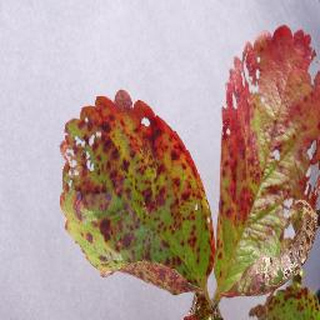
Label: strawberry_leaf_scorch